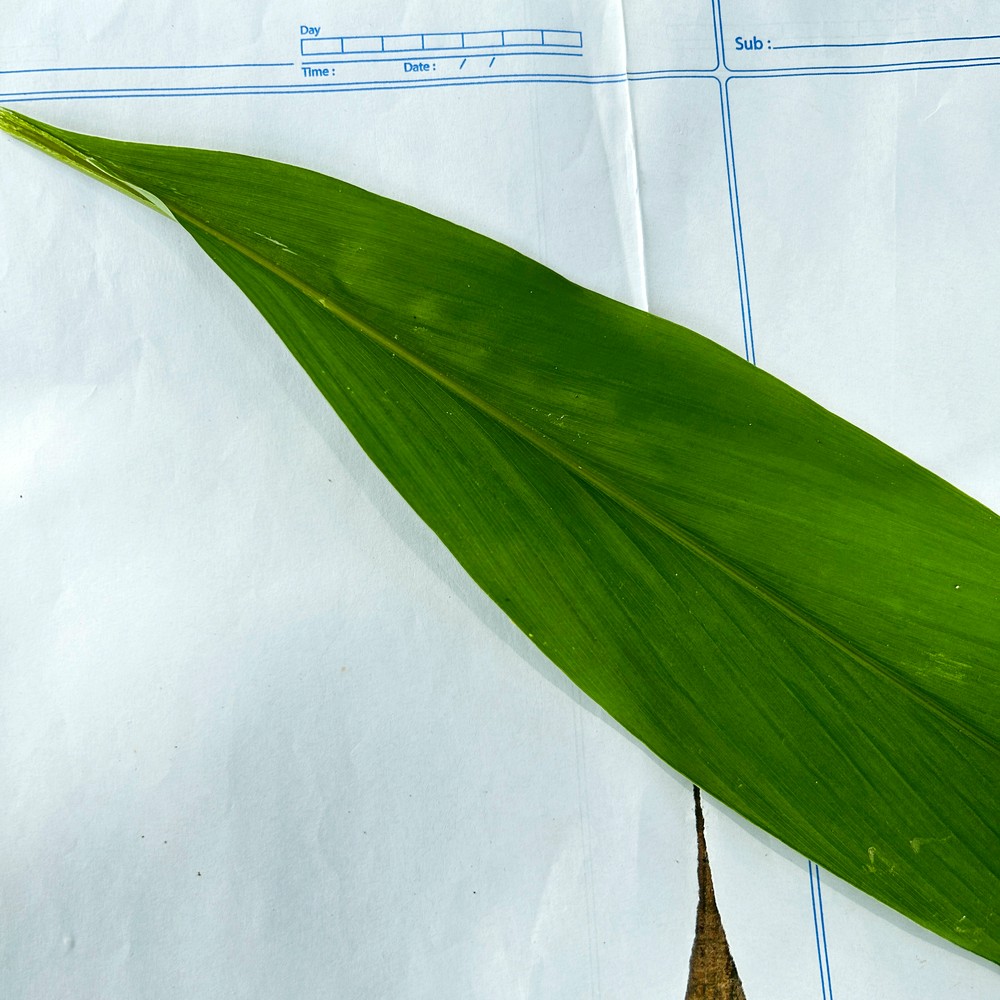
Label: Healthy Leaf